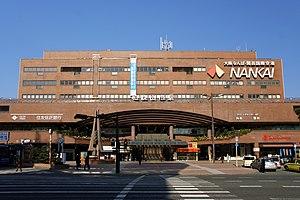
La ligne principale Kisei est une ligne ferroviaire longeant le littoral de la péninsule de Kii au Japon, reliant les préfectures de Mie et de Wakayama. La partie comprise entre les gares de Shingū et de Wakayama est surnommée ligne Kinokuni.
La gare de Wakayamashi est une gare ferroviaire de la ville de Wakayama dans la préfecture éponyme au Japon. La gare est gérée par les compagnies Nankai et JR West.